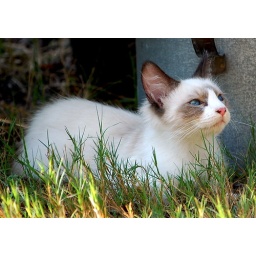
Helping me water the flowers in the wheelbarrow